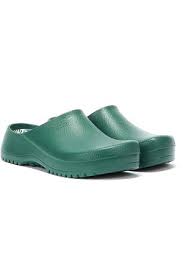
Label: Clog